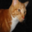
Label: cat